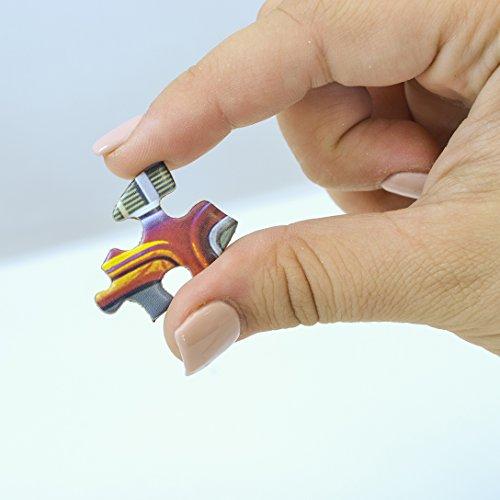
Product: MasterPieces Cruisin' Route 66 Jigsaw Puzzle, Phil's Diner, Featuring Art by Bruce Kaiser, 1000 Pieces
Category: Toys & Games | Puzzles | Jigsaw Puzzles
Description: Read about artist Bruce Kaiser and collect the Cruisin' series.
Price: $15.00
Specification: ProductDimensions:2x8x8inches|ItemWeight:15.8ounces|ShippingWeight:1.2pounds(Viewshippingratesandpolicies)|ASIN:B00TYLPBKA|Itemmodelnumber:71514|Manufacturerrecommendedage:13monthsandup